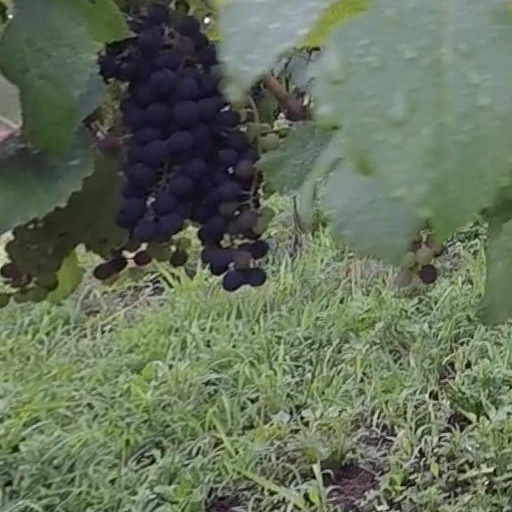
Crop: grape